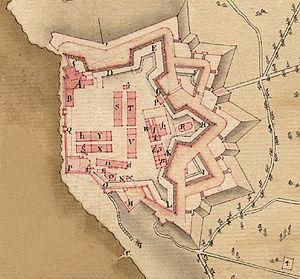
Plan fait en 1775 du fort Sainte-Marguerite